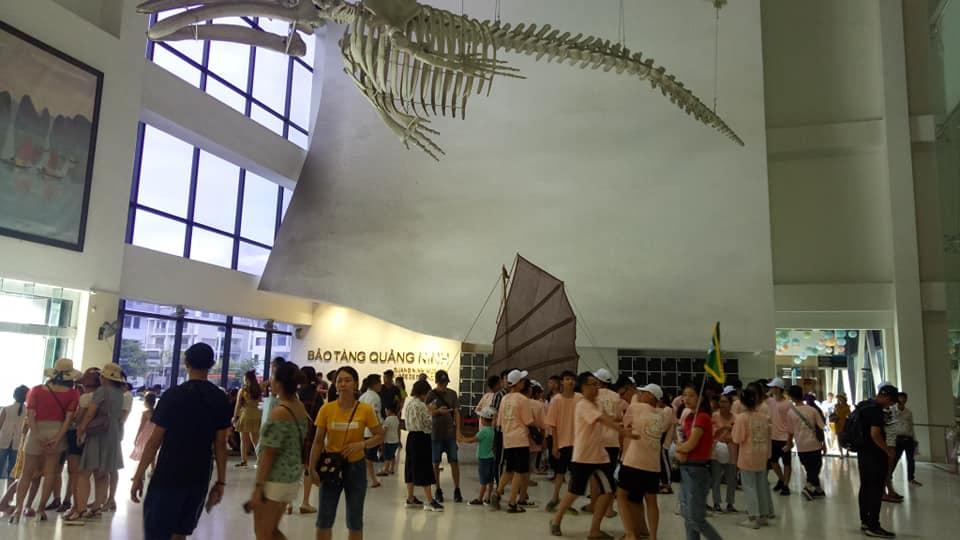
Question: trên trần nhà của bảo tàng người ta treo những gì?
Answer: treo một bộ xương